Robbery Under Arms

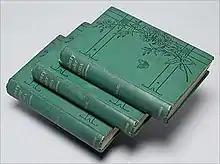
First edition of "Robbery Under Arms"

Robbery Under Arms is a bushranger novel by Thomas Alexander Browne, published under his pen name Rolf Boldrewood. It was first published in serialised form by "The Sydney Mail" between July 1882 and August 1883, then in three volumes in London in 1888. It was abridged into a single volume in 1889 as part of Macmillan's one-volume Colonial Library series and has not been out of print since.